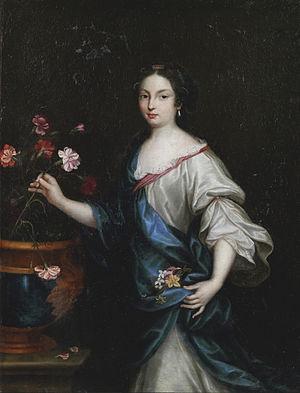
Claude de Vin des Œillets, dite Mademoiselle des Œillets, née en Provence vers 1637 et morte à Paris le 18 mai 1687, est une dame de compagnie de Madame de Montespan et l'une des maîtresses du roi Louis XIV. Son nom fut cité dans l'affaire des poisons, sans qu'elle soit néanmoins réellement inquiétée.